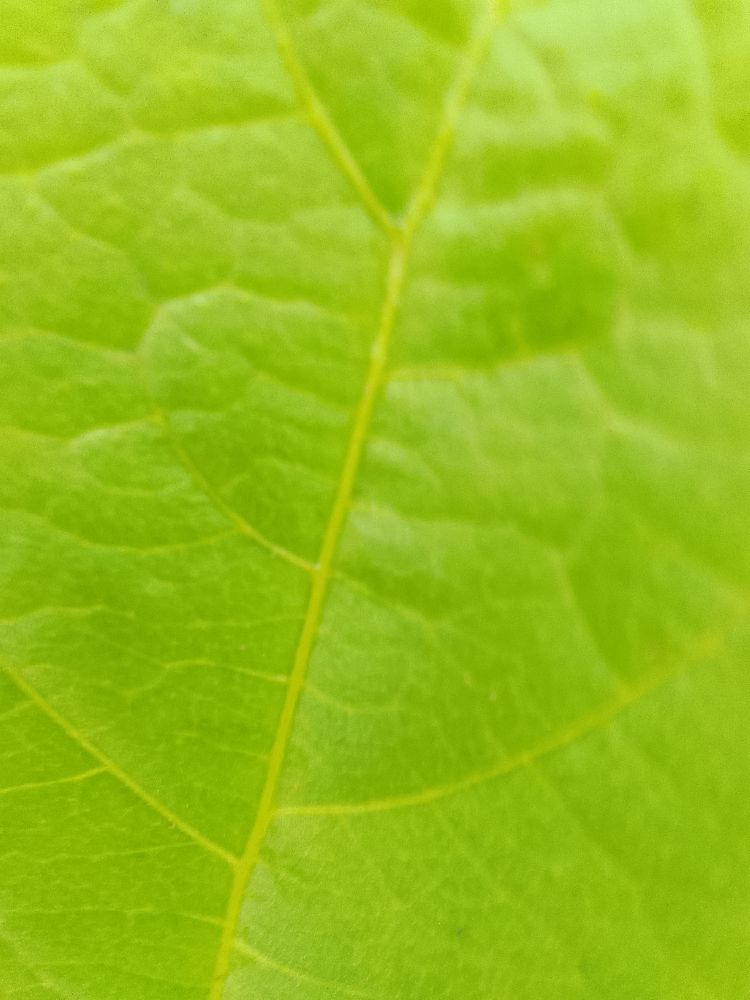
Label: healthy